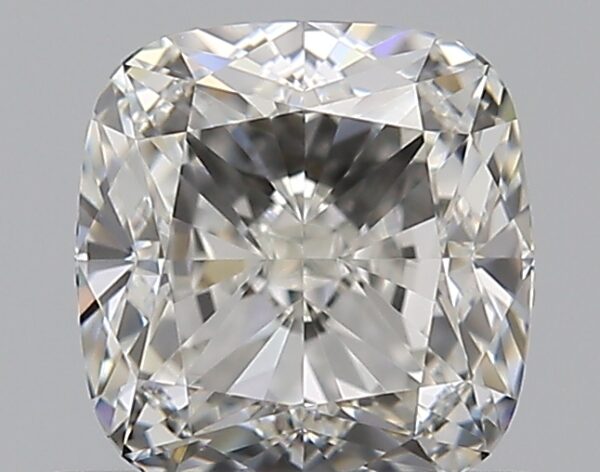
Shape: cushion
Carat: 0.7
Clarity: IF
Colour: G
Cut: EX
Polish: EX
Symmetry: EX
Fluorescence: N
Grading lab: GIA
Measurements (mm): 5.05 x 4.86 x 3.31